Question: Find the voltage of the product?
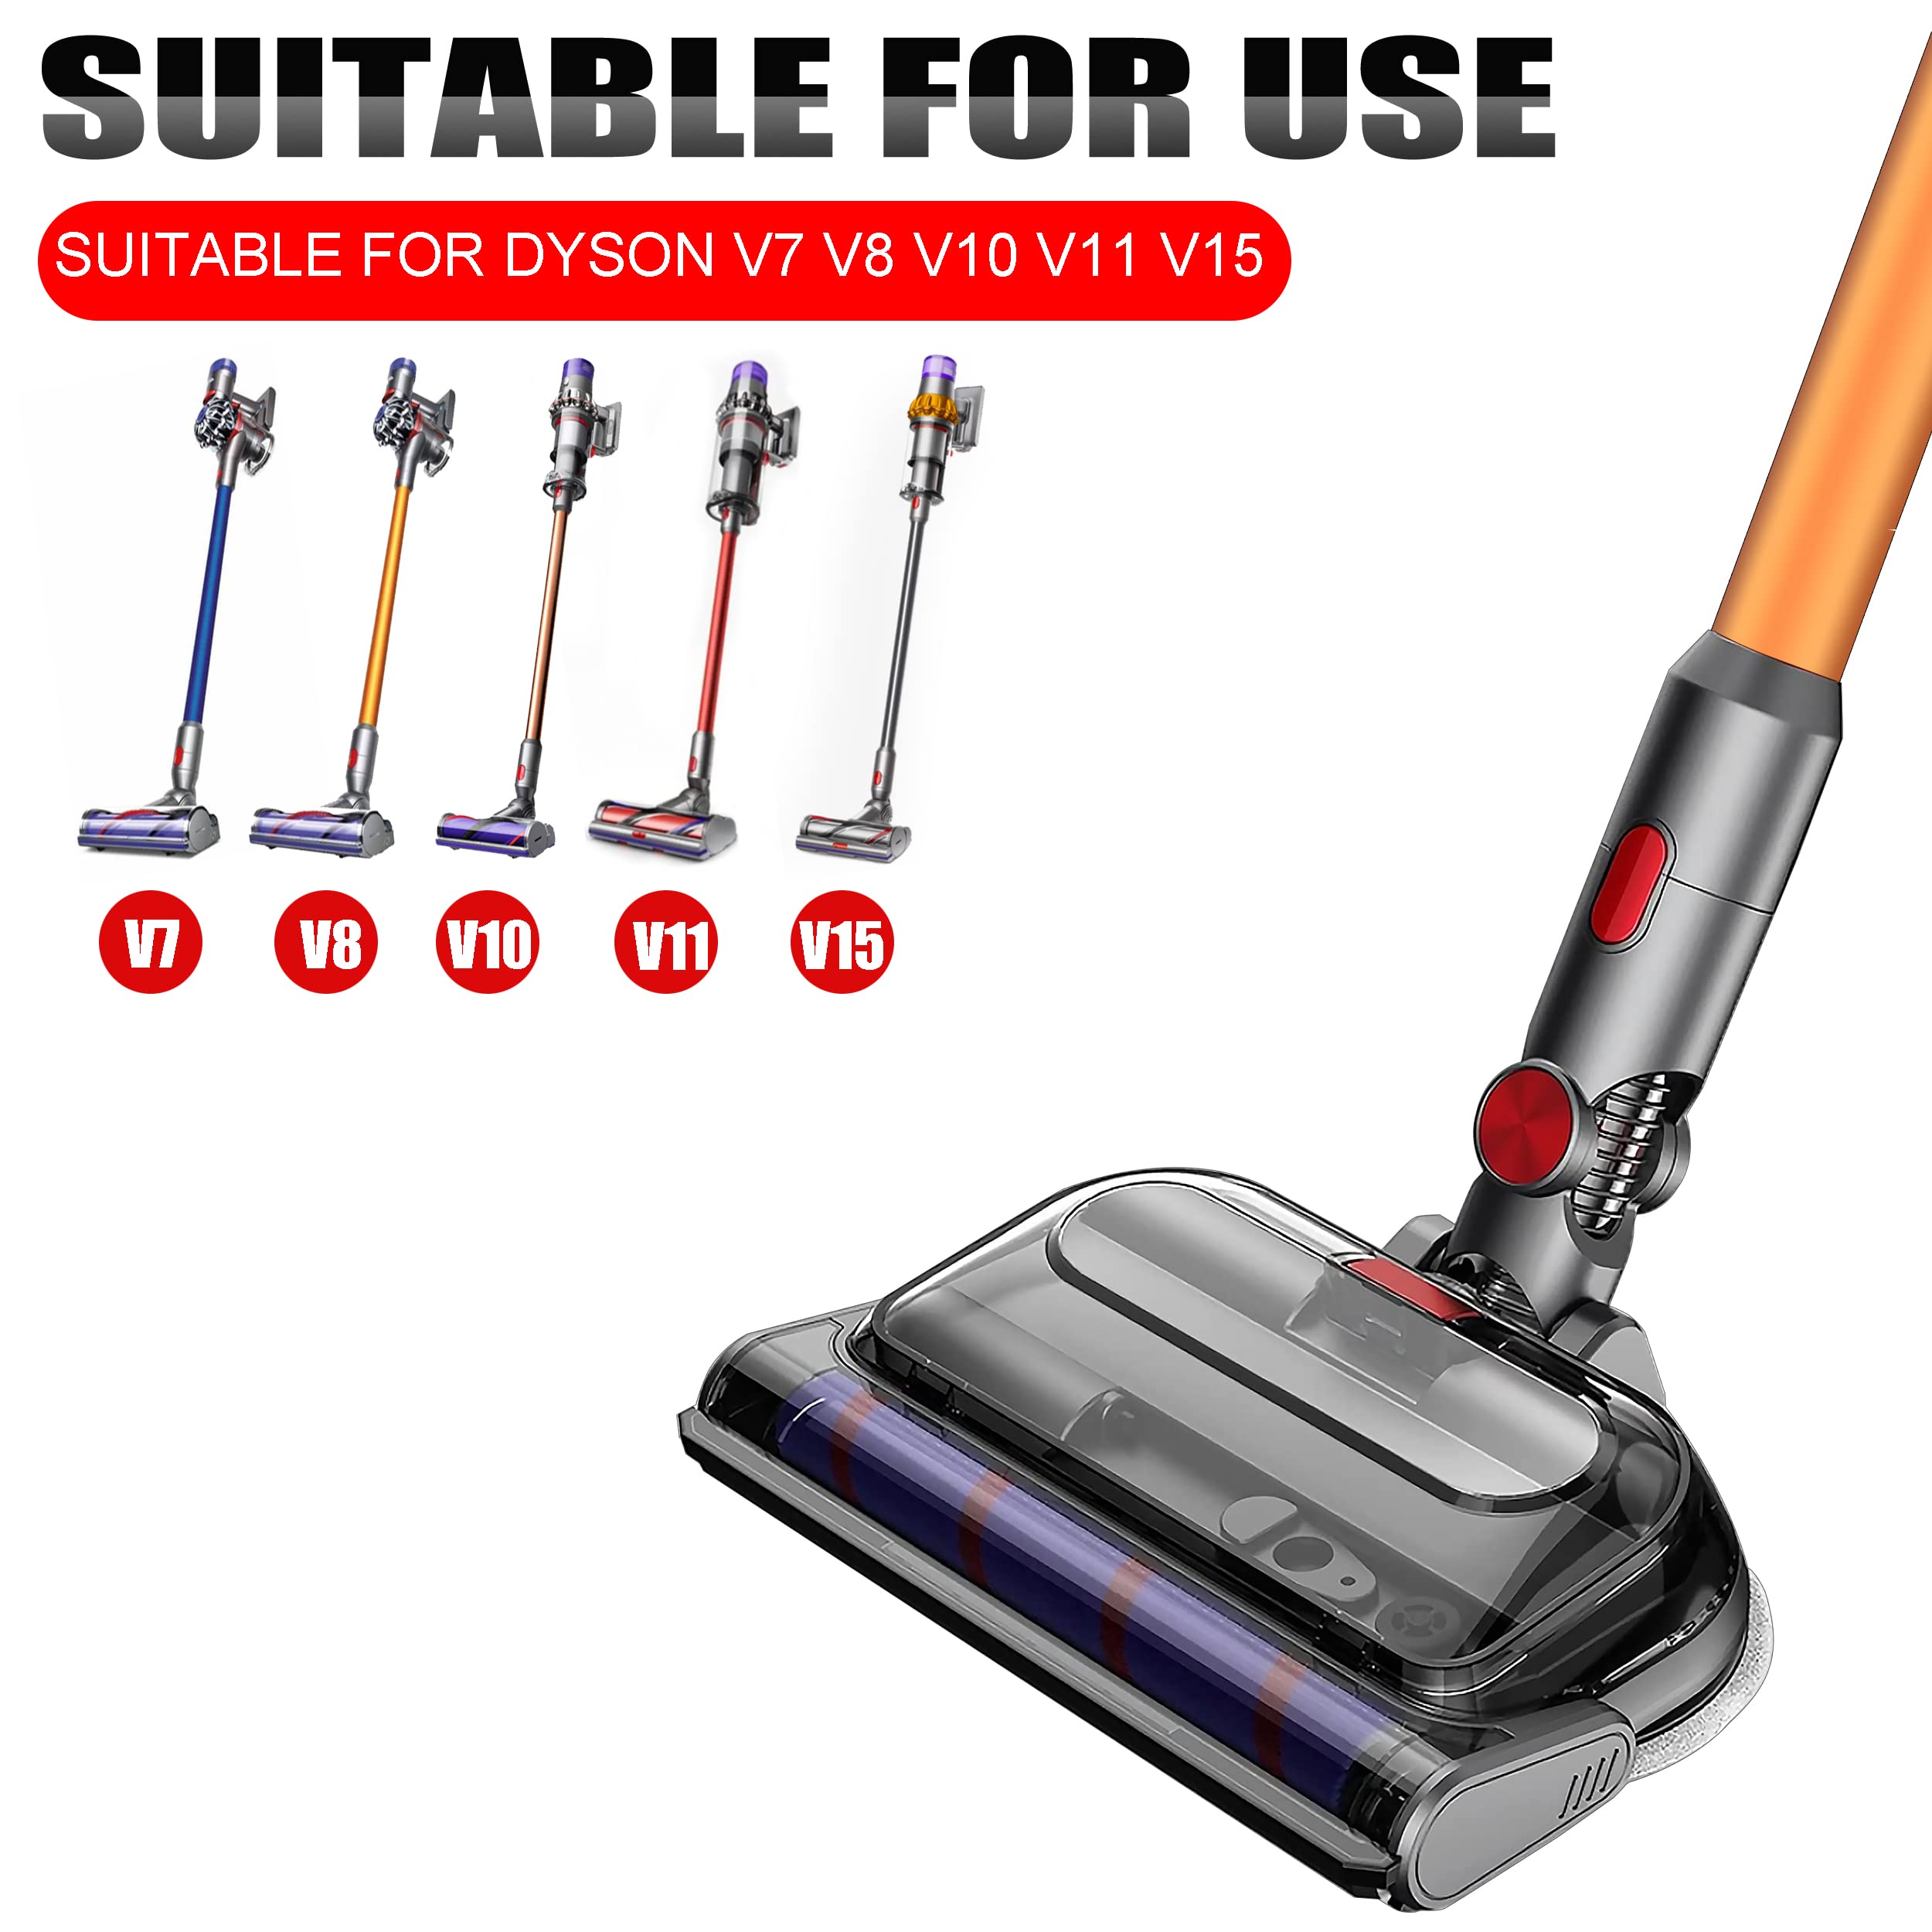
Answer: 11.0 volt